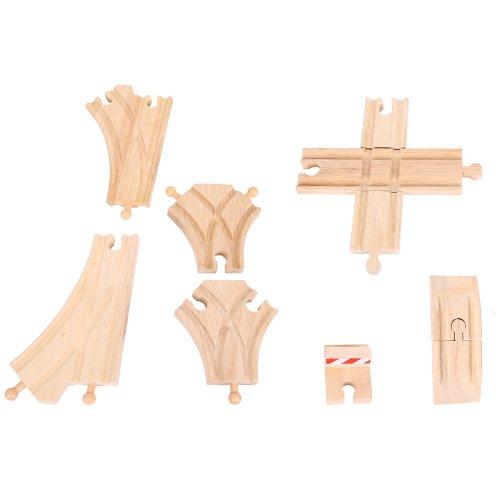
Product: Bigjigs Rail Low Level Track Expansion - 25 Piece Set - Other Major Wooden Rail Brands are Compatible
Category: Toys & Games | Play Vehicles | Play Trains & Railway Sets | Train Sets
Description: Most other wooden railway brands are compatible with Bigjigs Rail.
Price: $17.97
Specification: ProductDimensions:11.4x1.8x8.1inches|ItemWeight:2.12pounds|ShippingWeight:1.9pounds(Viewshippingratesandpolicies)|DomesticShipping:ItemcanbeshippedwithinU.S.|InternationalShipping:ThisitemcanbeshippedtoselectcountriesoutsideoftheU.S.LearnMore|ASIN:B004BLAKO0|Itemmodelnumber:BJT052|Manufacturerrecommendedage:36months-12years